Youth Bloc

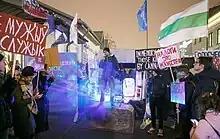
A meeting of the Youth Bloc in Minsk in November 2019

Initially, the Youth Bloc consisted of eight young people who were registered as candidates for the 2019 Belarusian parliamentary election. The official intention of Youth Bloc was to put youth issues on the agenda in Belarus by organizing small street protests and pickets, online campaigns, or street campaigning. The Youth Bloc was formed of activists from the initiatives Belarusian Students' Association, "Studying is more important" and Legalize Belarus. All eight activists ran as candidates for the Belarusian Social Democratic Assembly. Among them was also pro-democracy activist Alana Gebremariam.